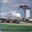
Label: airplane